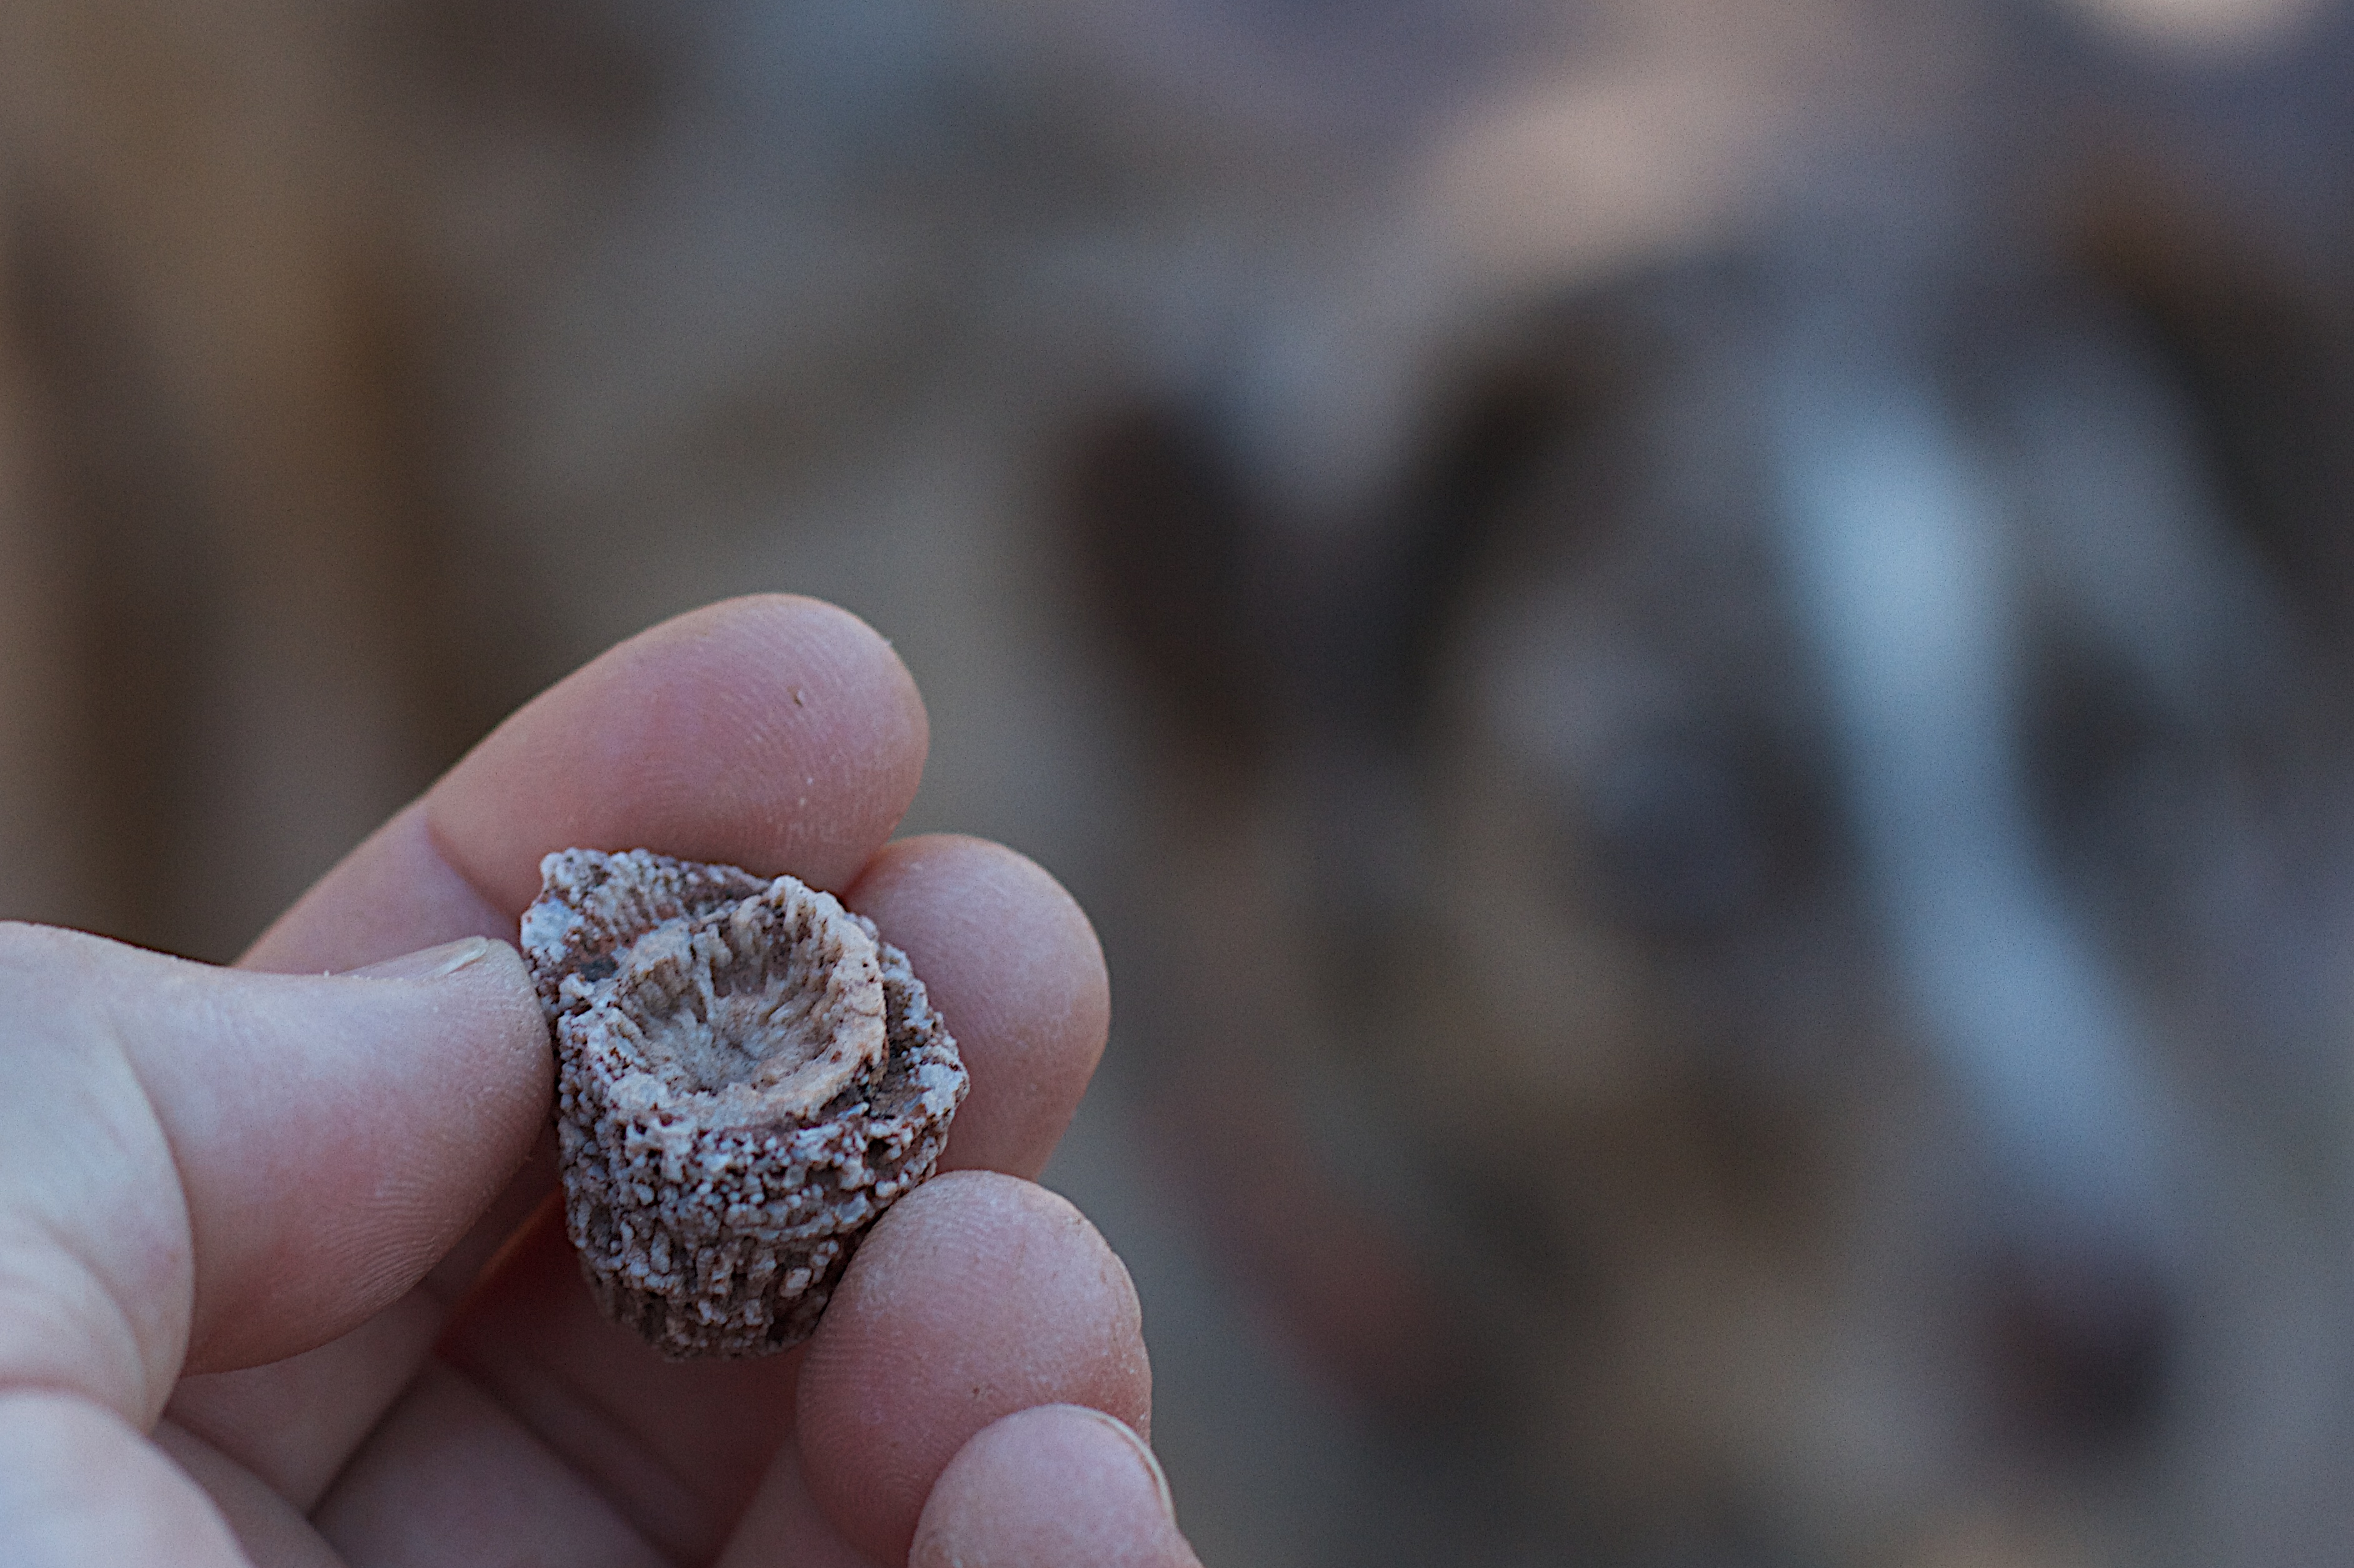
hand, photography, leaf, ring, flower, close up, jewellery, fossil, macro photography, fashion accessory